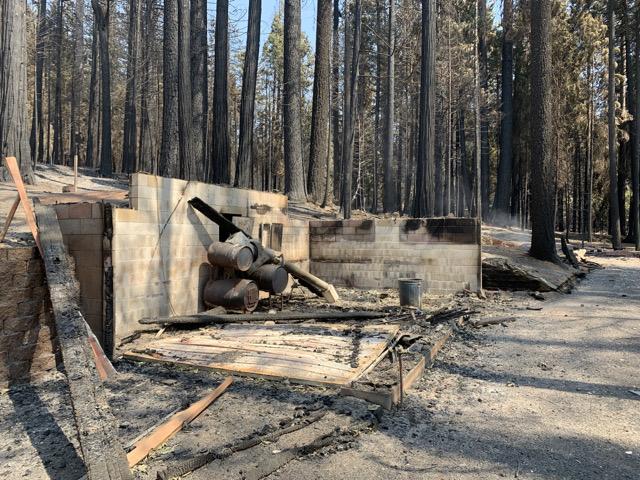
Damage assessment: destroyed